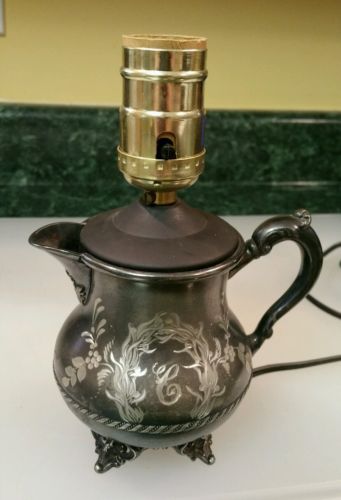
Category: lamp